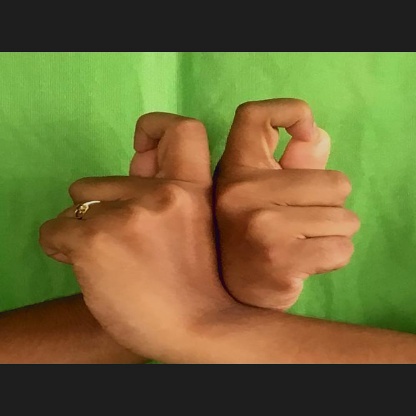
Mudra: Berunda